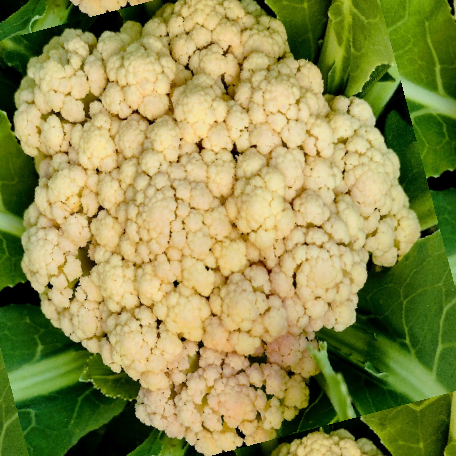
Label: Bacterial spot rot